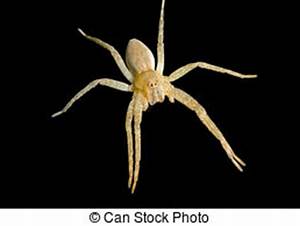
Label: ragno